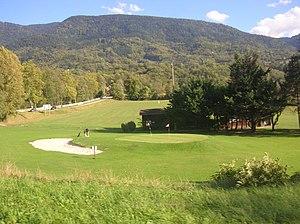
golf. Vaulnaveys-le-Haut, Isère, France.
Vaulnaveys-le-Haut est une commune française située dans le département de l'Isère en région Auvergne-Rhône-Alpes.